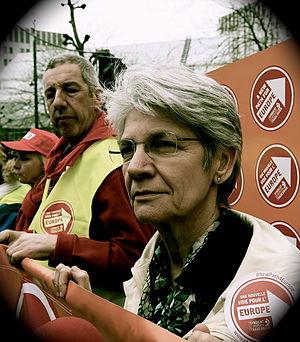
Bernadette Ségol, née en 1949 à Luzech, est depuis mai 2011 secrétaire générale de la Confédération européenne des syndicats.